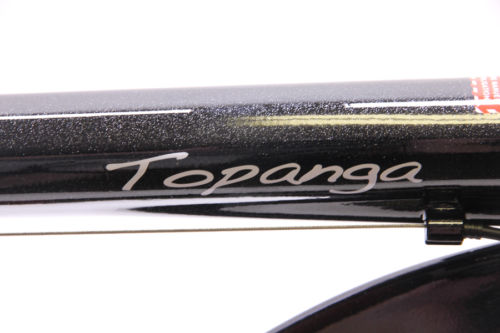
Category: bicycle